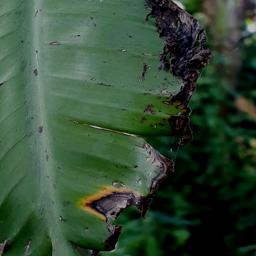
Label: POTASSIUM DEFICIENCY